List of South Africa national rugby union players

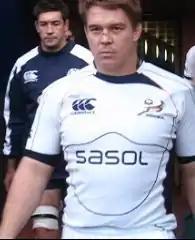
John Smit, the Springbok player in most consecutive test matches retired end 2011

Fly-half Jannie de Beer holds the "world record for dropped goals in a Test match" (5, during the 44–21 quarter-final win over England in the 1999 Rugby World Cup)